Battle rifle

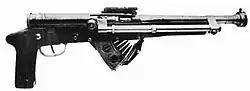

France developed the Chauchat-Ribeyrolles 1918 submachine gun, an automatic shortrifle chambered in 8×50mmR Lebel, intended to defend tank crews.